Jack Barrett (cricketer)

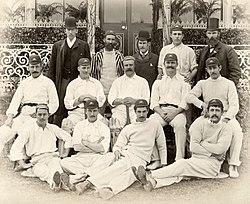
Barrett pictured 2nd right back row with the 1890 Australian team.

Barrett was born in South Melbourne and educated nearby at Wesley College before going on to Melbourne University to study medicine. His father was a doctor in South Melbourne, and his older brother was also a doctor.